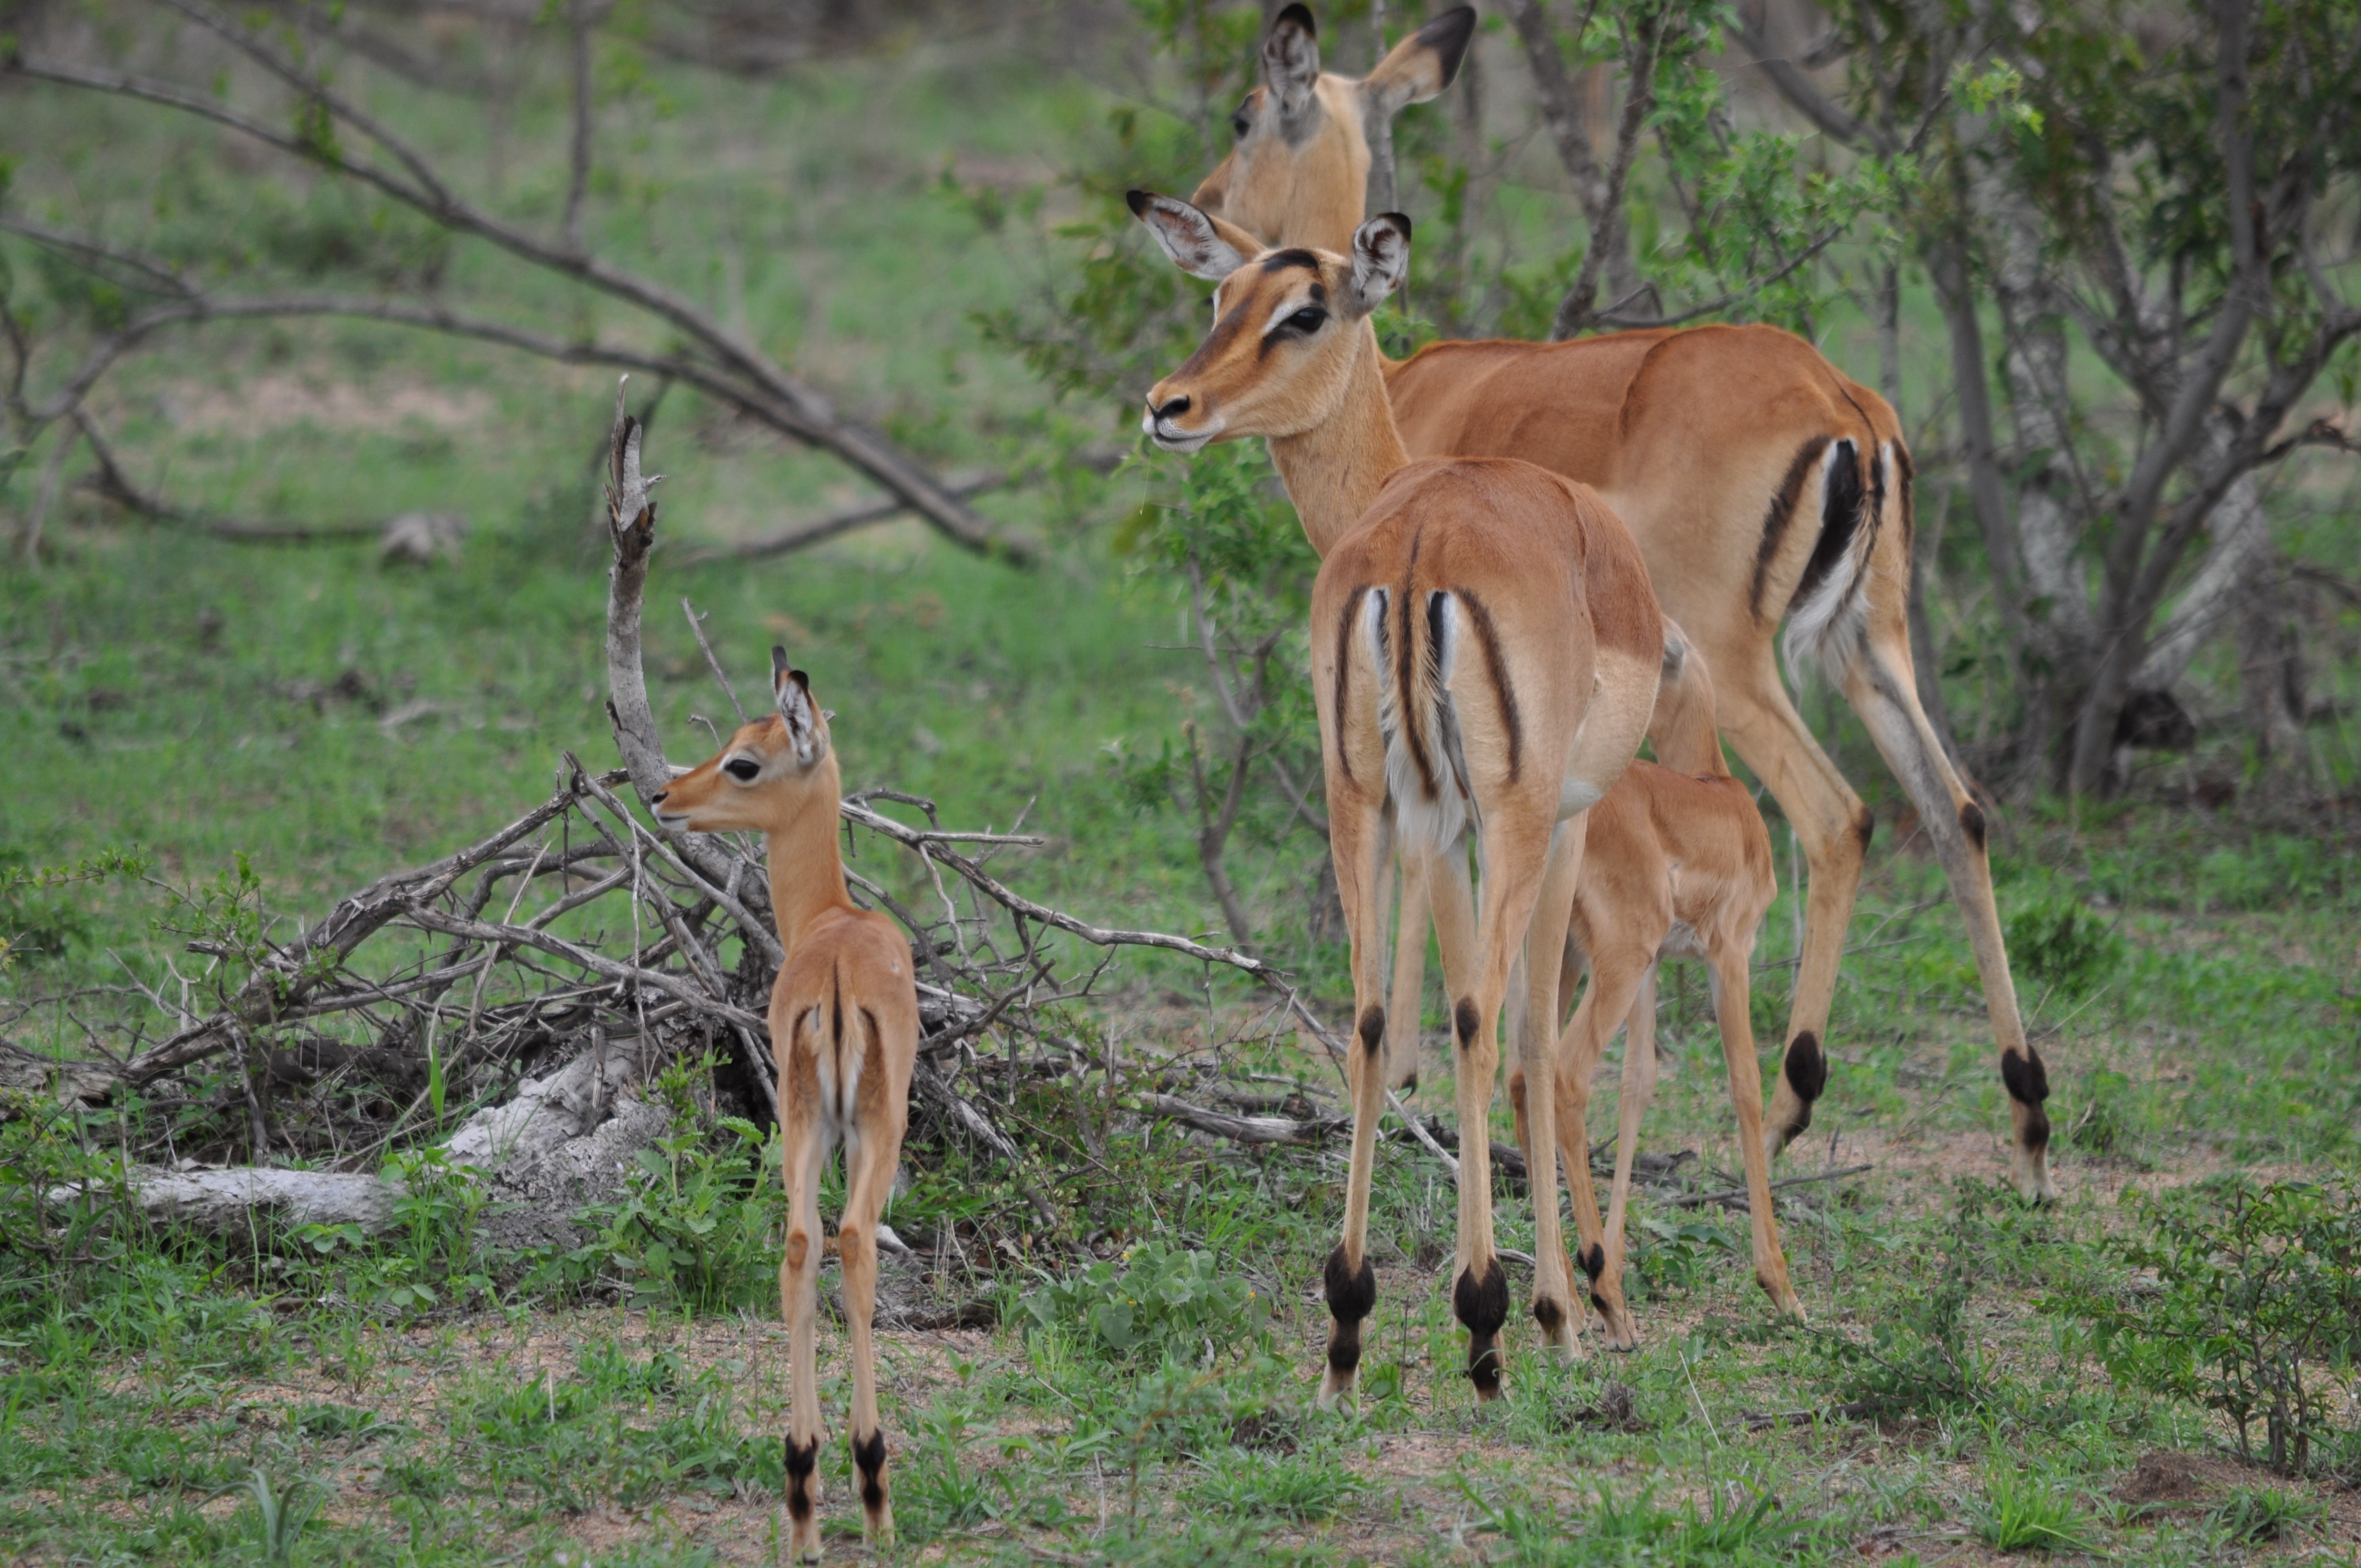
nature, prairie, wildlife, mammal, fauna, savanna, antelope, gazelle, grassland, vertebrate, impala, kudu, safari, buck, white tailed deer, springbok, hartebeest, impala family